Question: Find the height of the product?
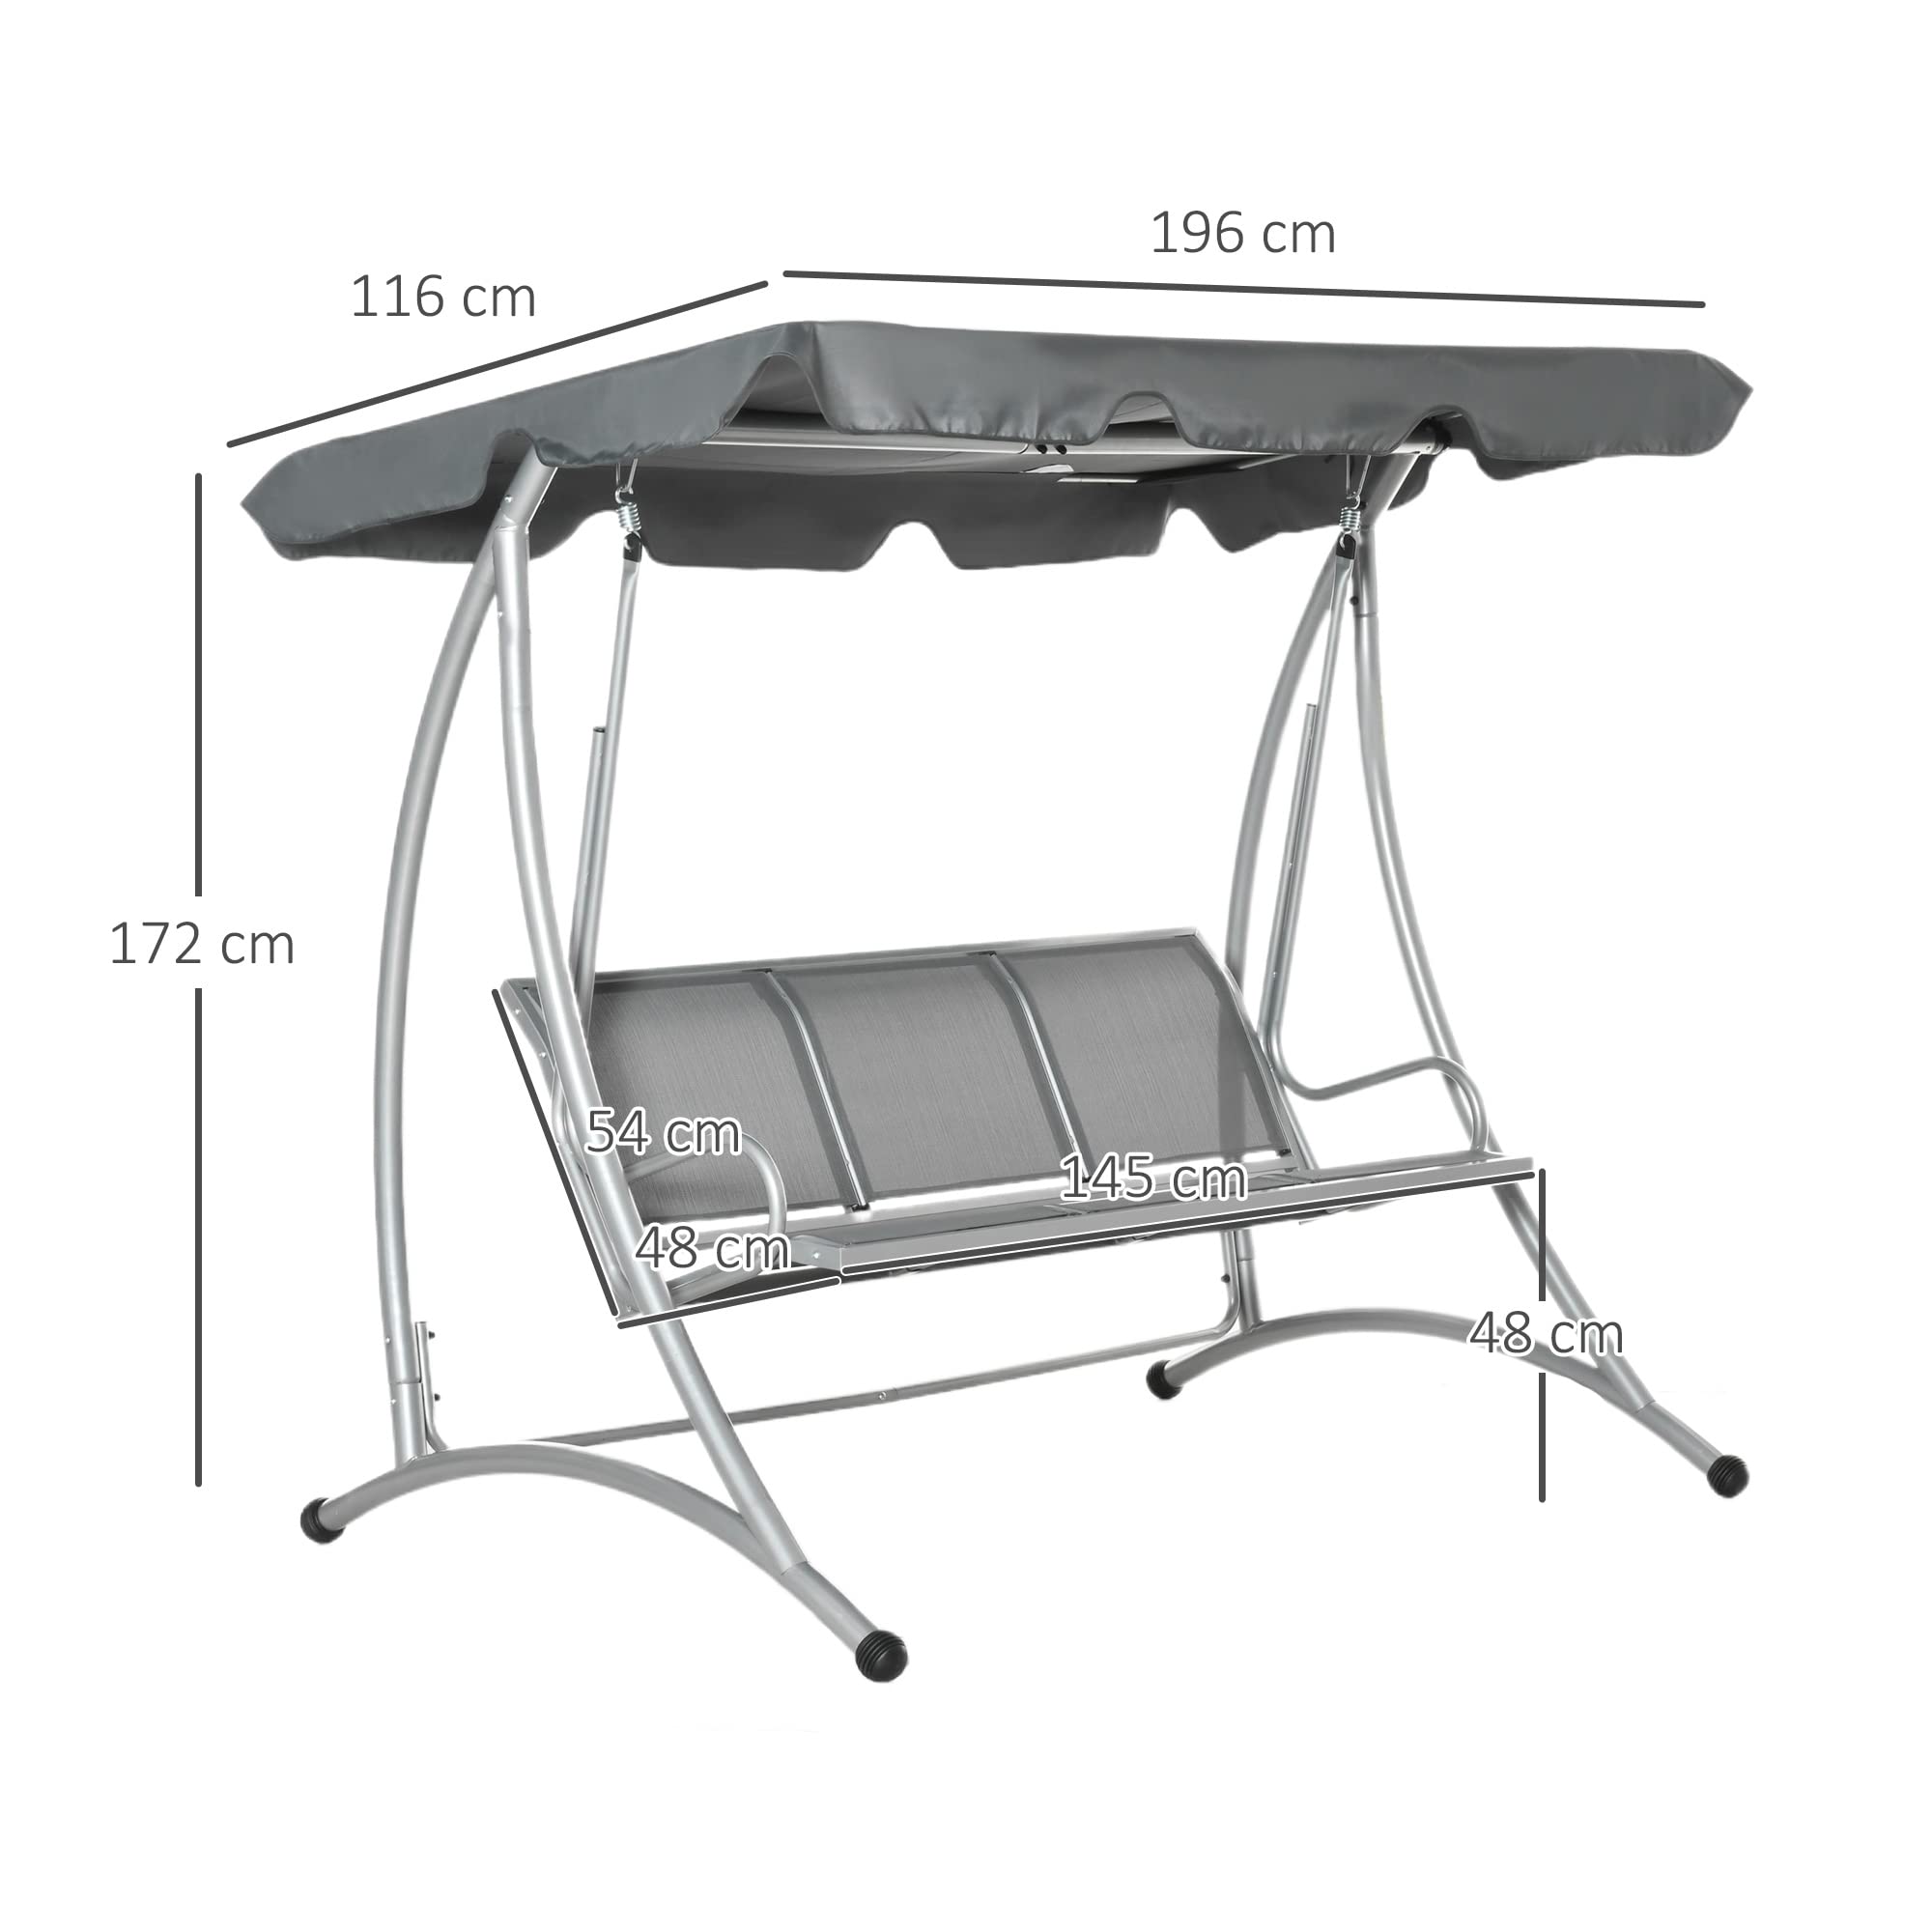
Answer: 172.0 centimetre